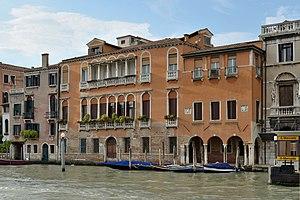
Le Palazzo Gritti à Venise.